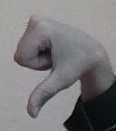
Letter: waw